Economy of Abruzzo

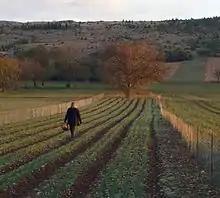
Saffron fields in Navelli, Abruzzo, Italy

Once the primary economic resource of the region, agriculture with its economic and industrial development has undergone a significant downsizing; in spite of this and the geology of the mainly mountainous territory not very suitable for certain types of crops, the region, also thanks to economic and industrial development, is today still able to offer various products of the highest quality; in the flat and hilly areas of the region numerous crops are grown such as figs, carrots, potatoes, grapes which place the region among the first in Italy for produce these crops; other important products are beetroot, wheat, barley, spelled and tobacco; the production of olives and vite is also important; finally, very important are the typical products of the region such as saffron and licorice.